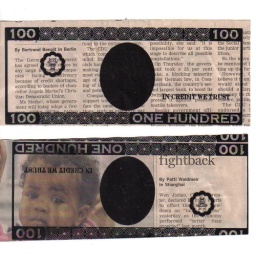
These printed 'bank notes&amp;quot; were blowing all over the pavement in Broadway market